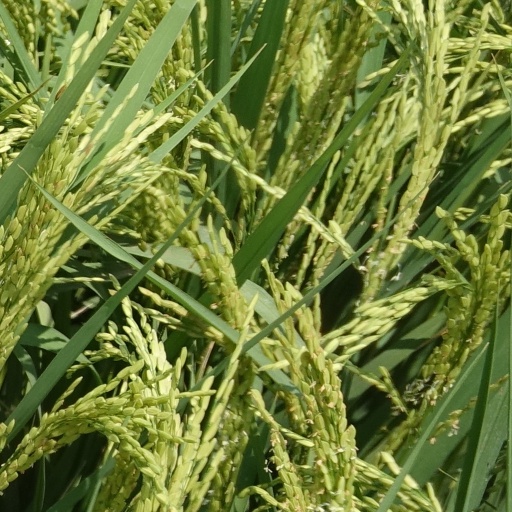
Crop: rice